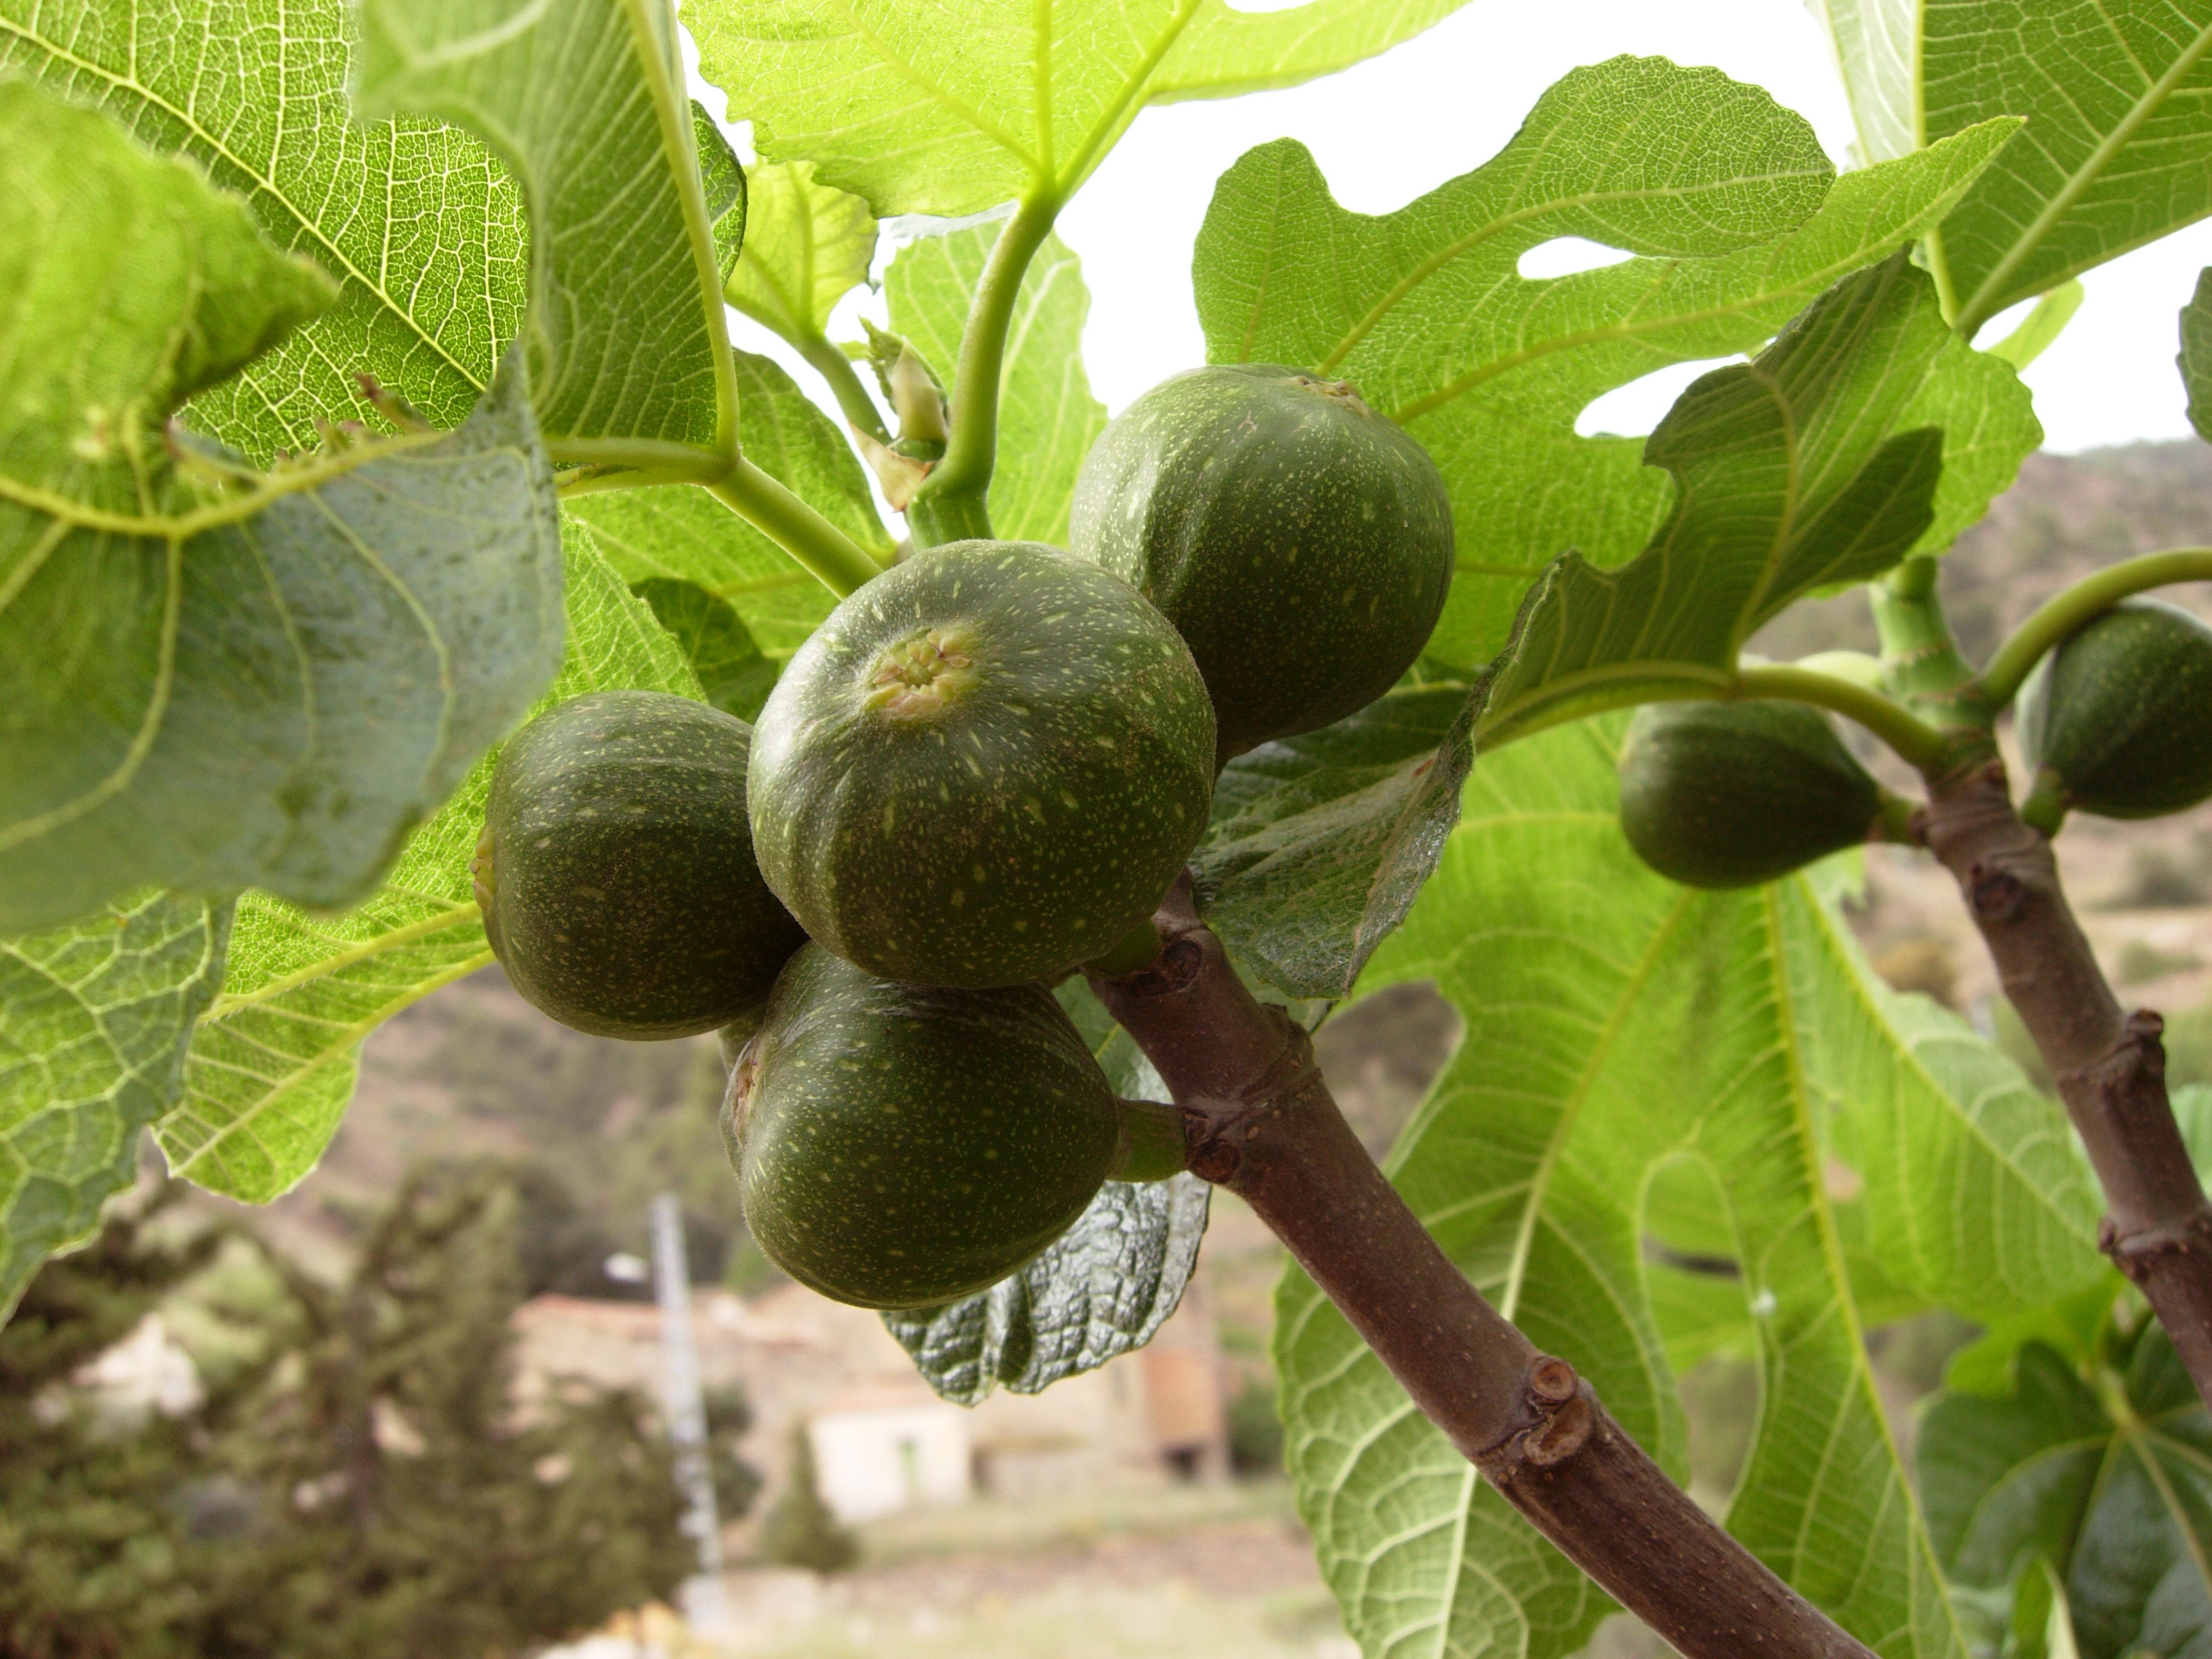
tree, nature, branch, plant, fruit, flower, foliage, food, green, produce, leaves, shrub, fruit tree, figs, flowering plant, fig tree, common fig, land plant, fig trees